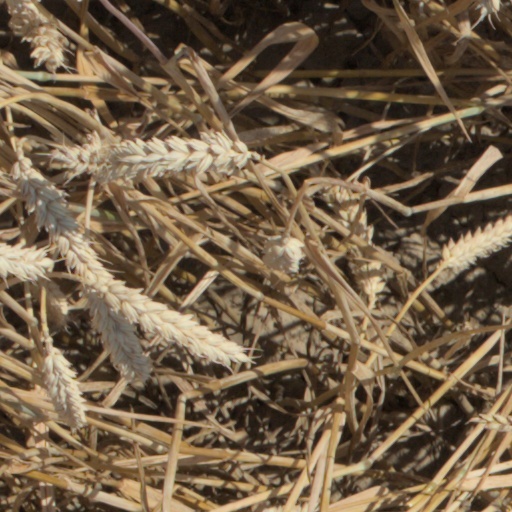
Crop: wheat